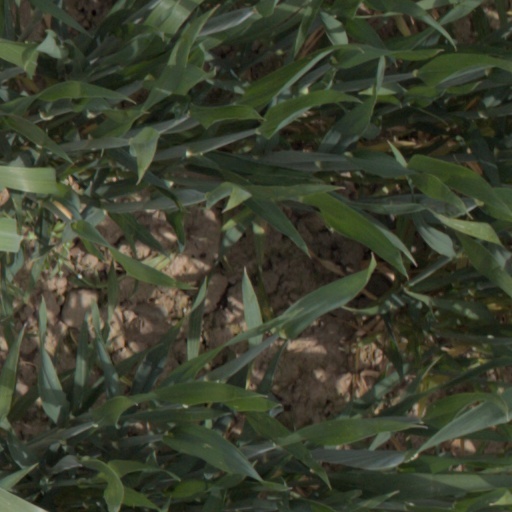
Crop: wheat